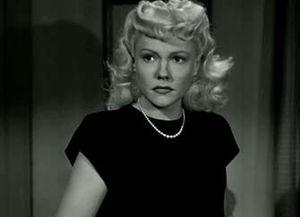
Claire Carleton, née le 28 septembre 1913 à New York et morte le 11 décembre 1979 à Los Angeles, est une actrice américaine.